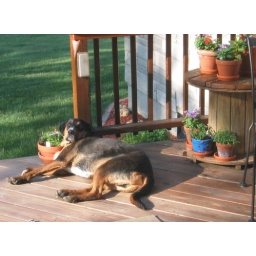
He had his head propped in the flower pot just before. Argh!